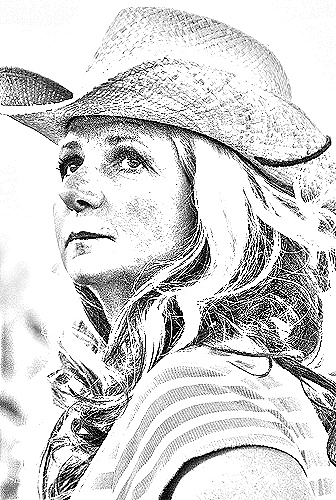
Portrait style: Sketch Portrait